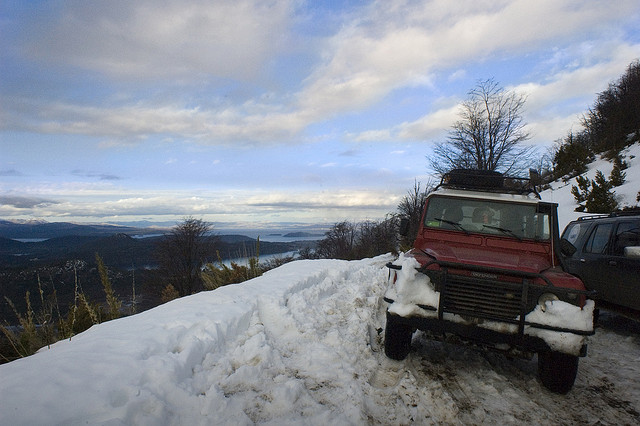
The truck is parked on the side of a snowy mountain.

a truck parked on a the of a snow covered road

A truck is driving down the road in the snow near another car.

a truck on the snowy road on a mountain